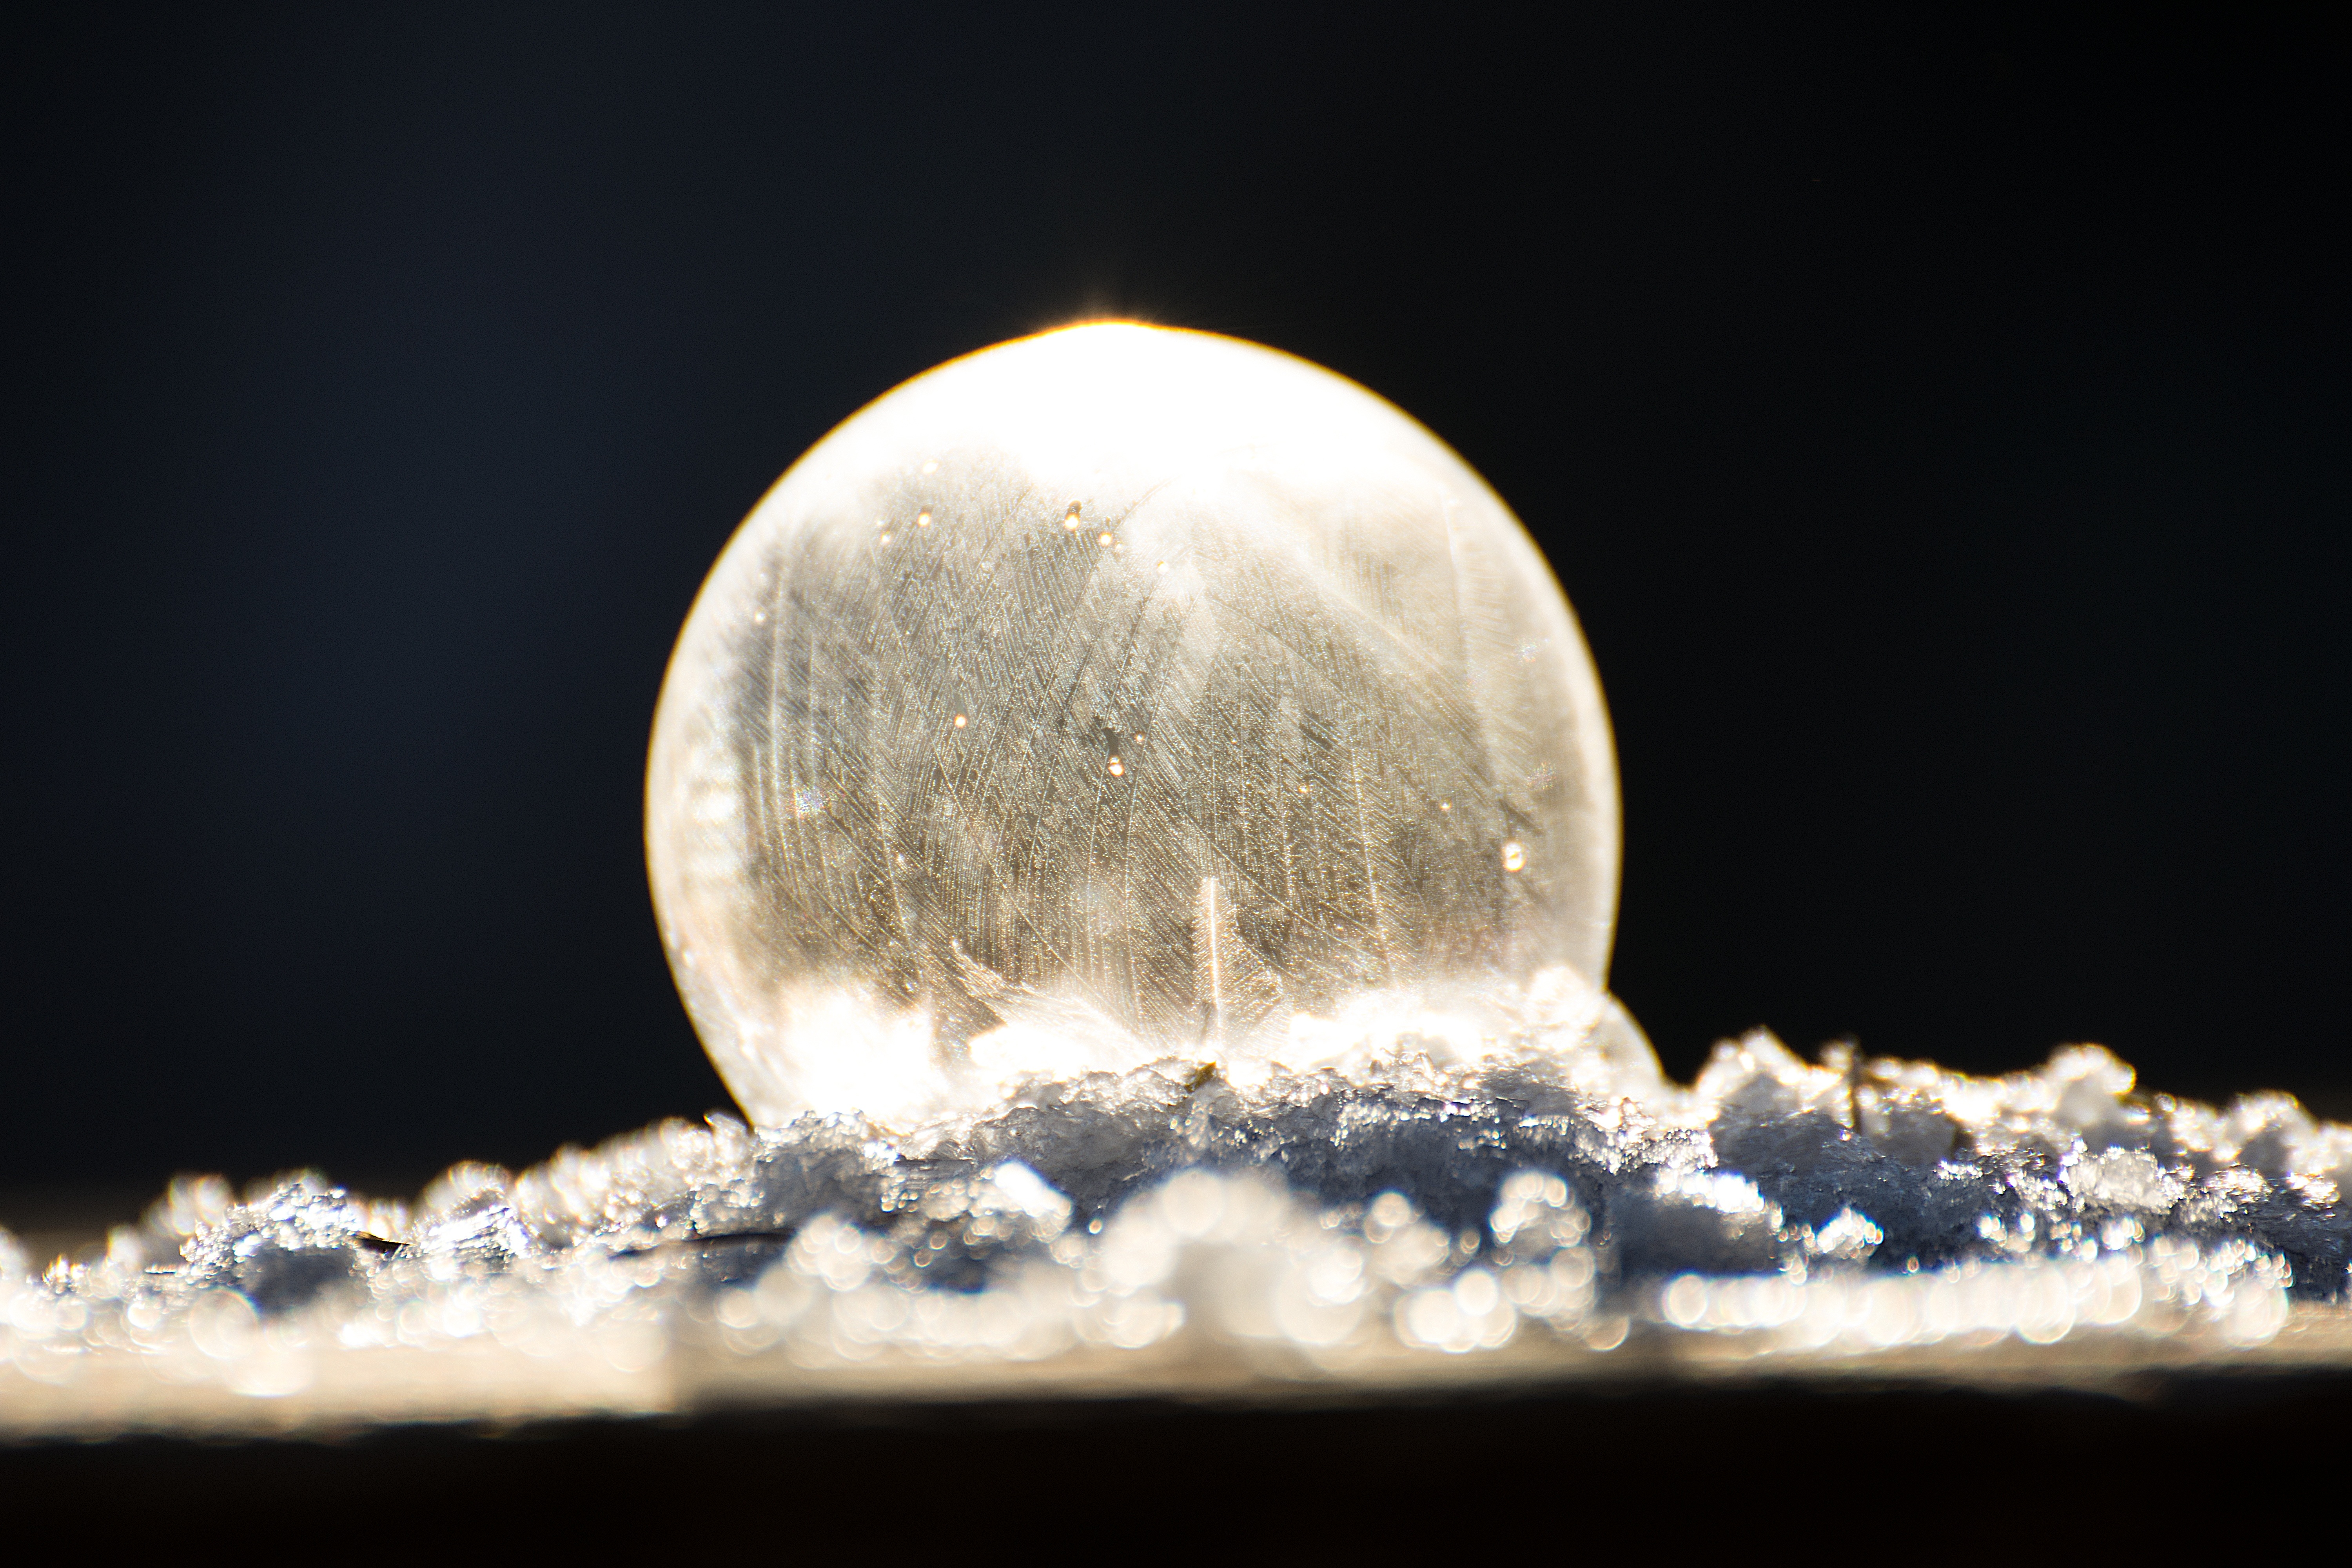
water, snow, cold, winter, light, structure, white, night, sunlight, frost, ice, reflection, darkness, freeze, frozen, blue, colorful, christmas, moon, bubble, close up, iced, ball, melting, soap bubble, hoarfrost, freezing, macro photography, eiskristalle, astronomical object, frozen bubble, atmosphere of earth, frosted soap bubble, seifenblase frozen, frost blister, ice bag